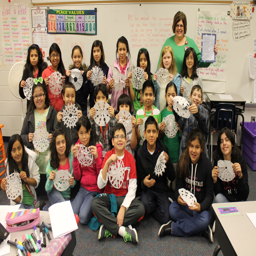
fifth grade class - many wearing colors of green and white - hold up their snowflakes that will soon adorn the halls .